Toby (film)

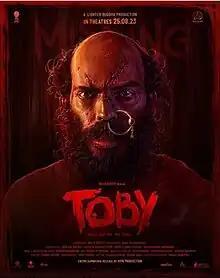
Theatrical release date poster

Toby is a 2023 Indian Kannada-language action drama film directed by Basil Alchalakkal and produced by Ravi Rai Kalasa. The film stars Raj B. Shetty in the title role, alongside Samyukta Hornad, Chaithra J Achar and Raj Deepak Shetty. The music was composed by Midhun Mukundan, while the cinematography was handled by Praveen Shriyan and editing by Nithin Shetty.